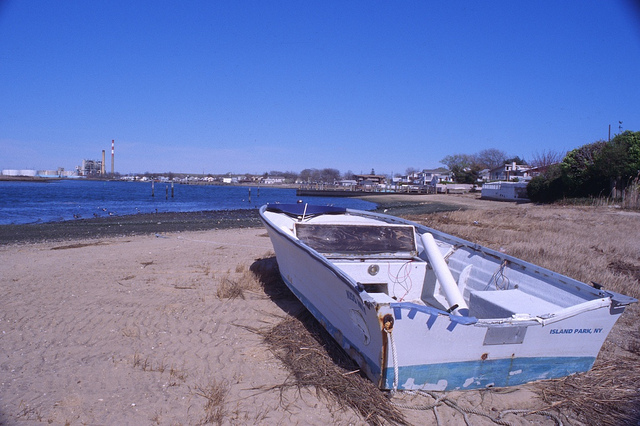
user: Given an image and a question. Answer the question in a short answer. Question: What time of day is it? Short Answer:
assistant: noon